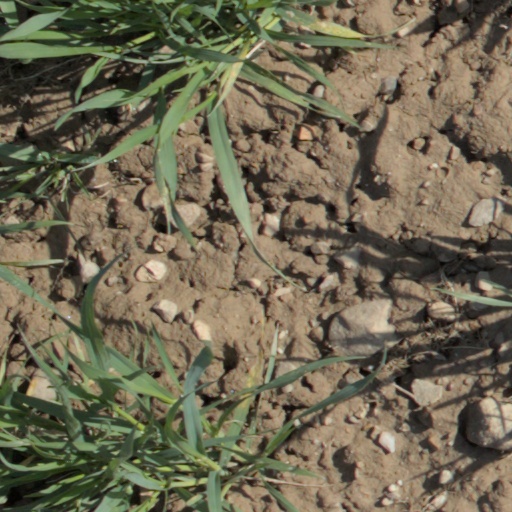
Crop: wheat